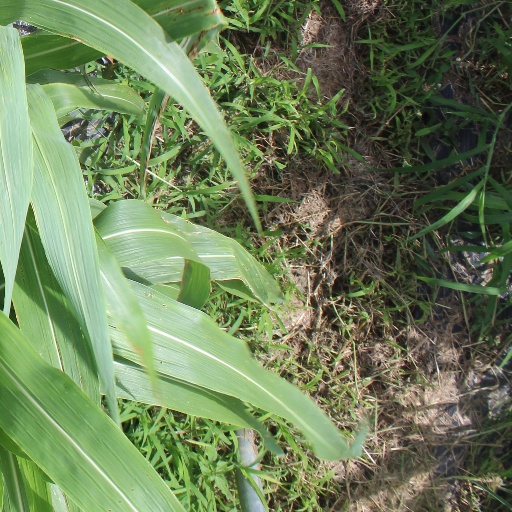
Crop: sorghum